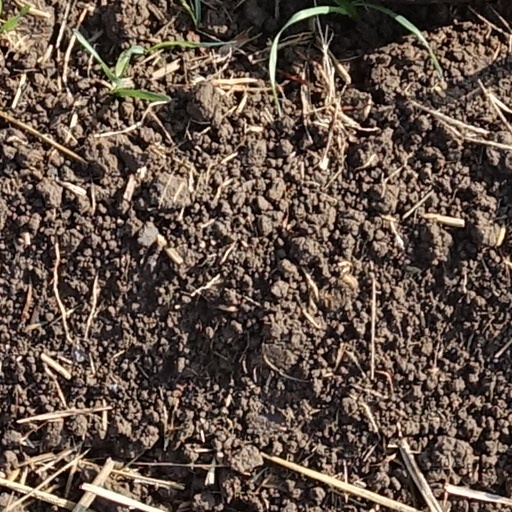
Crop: wheat